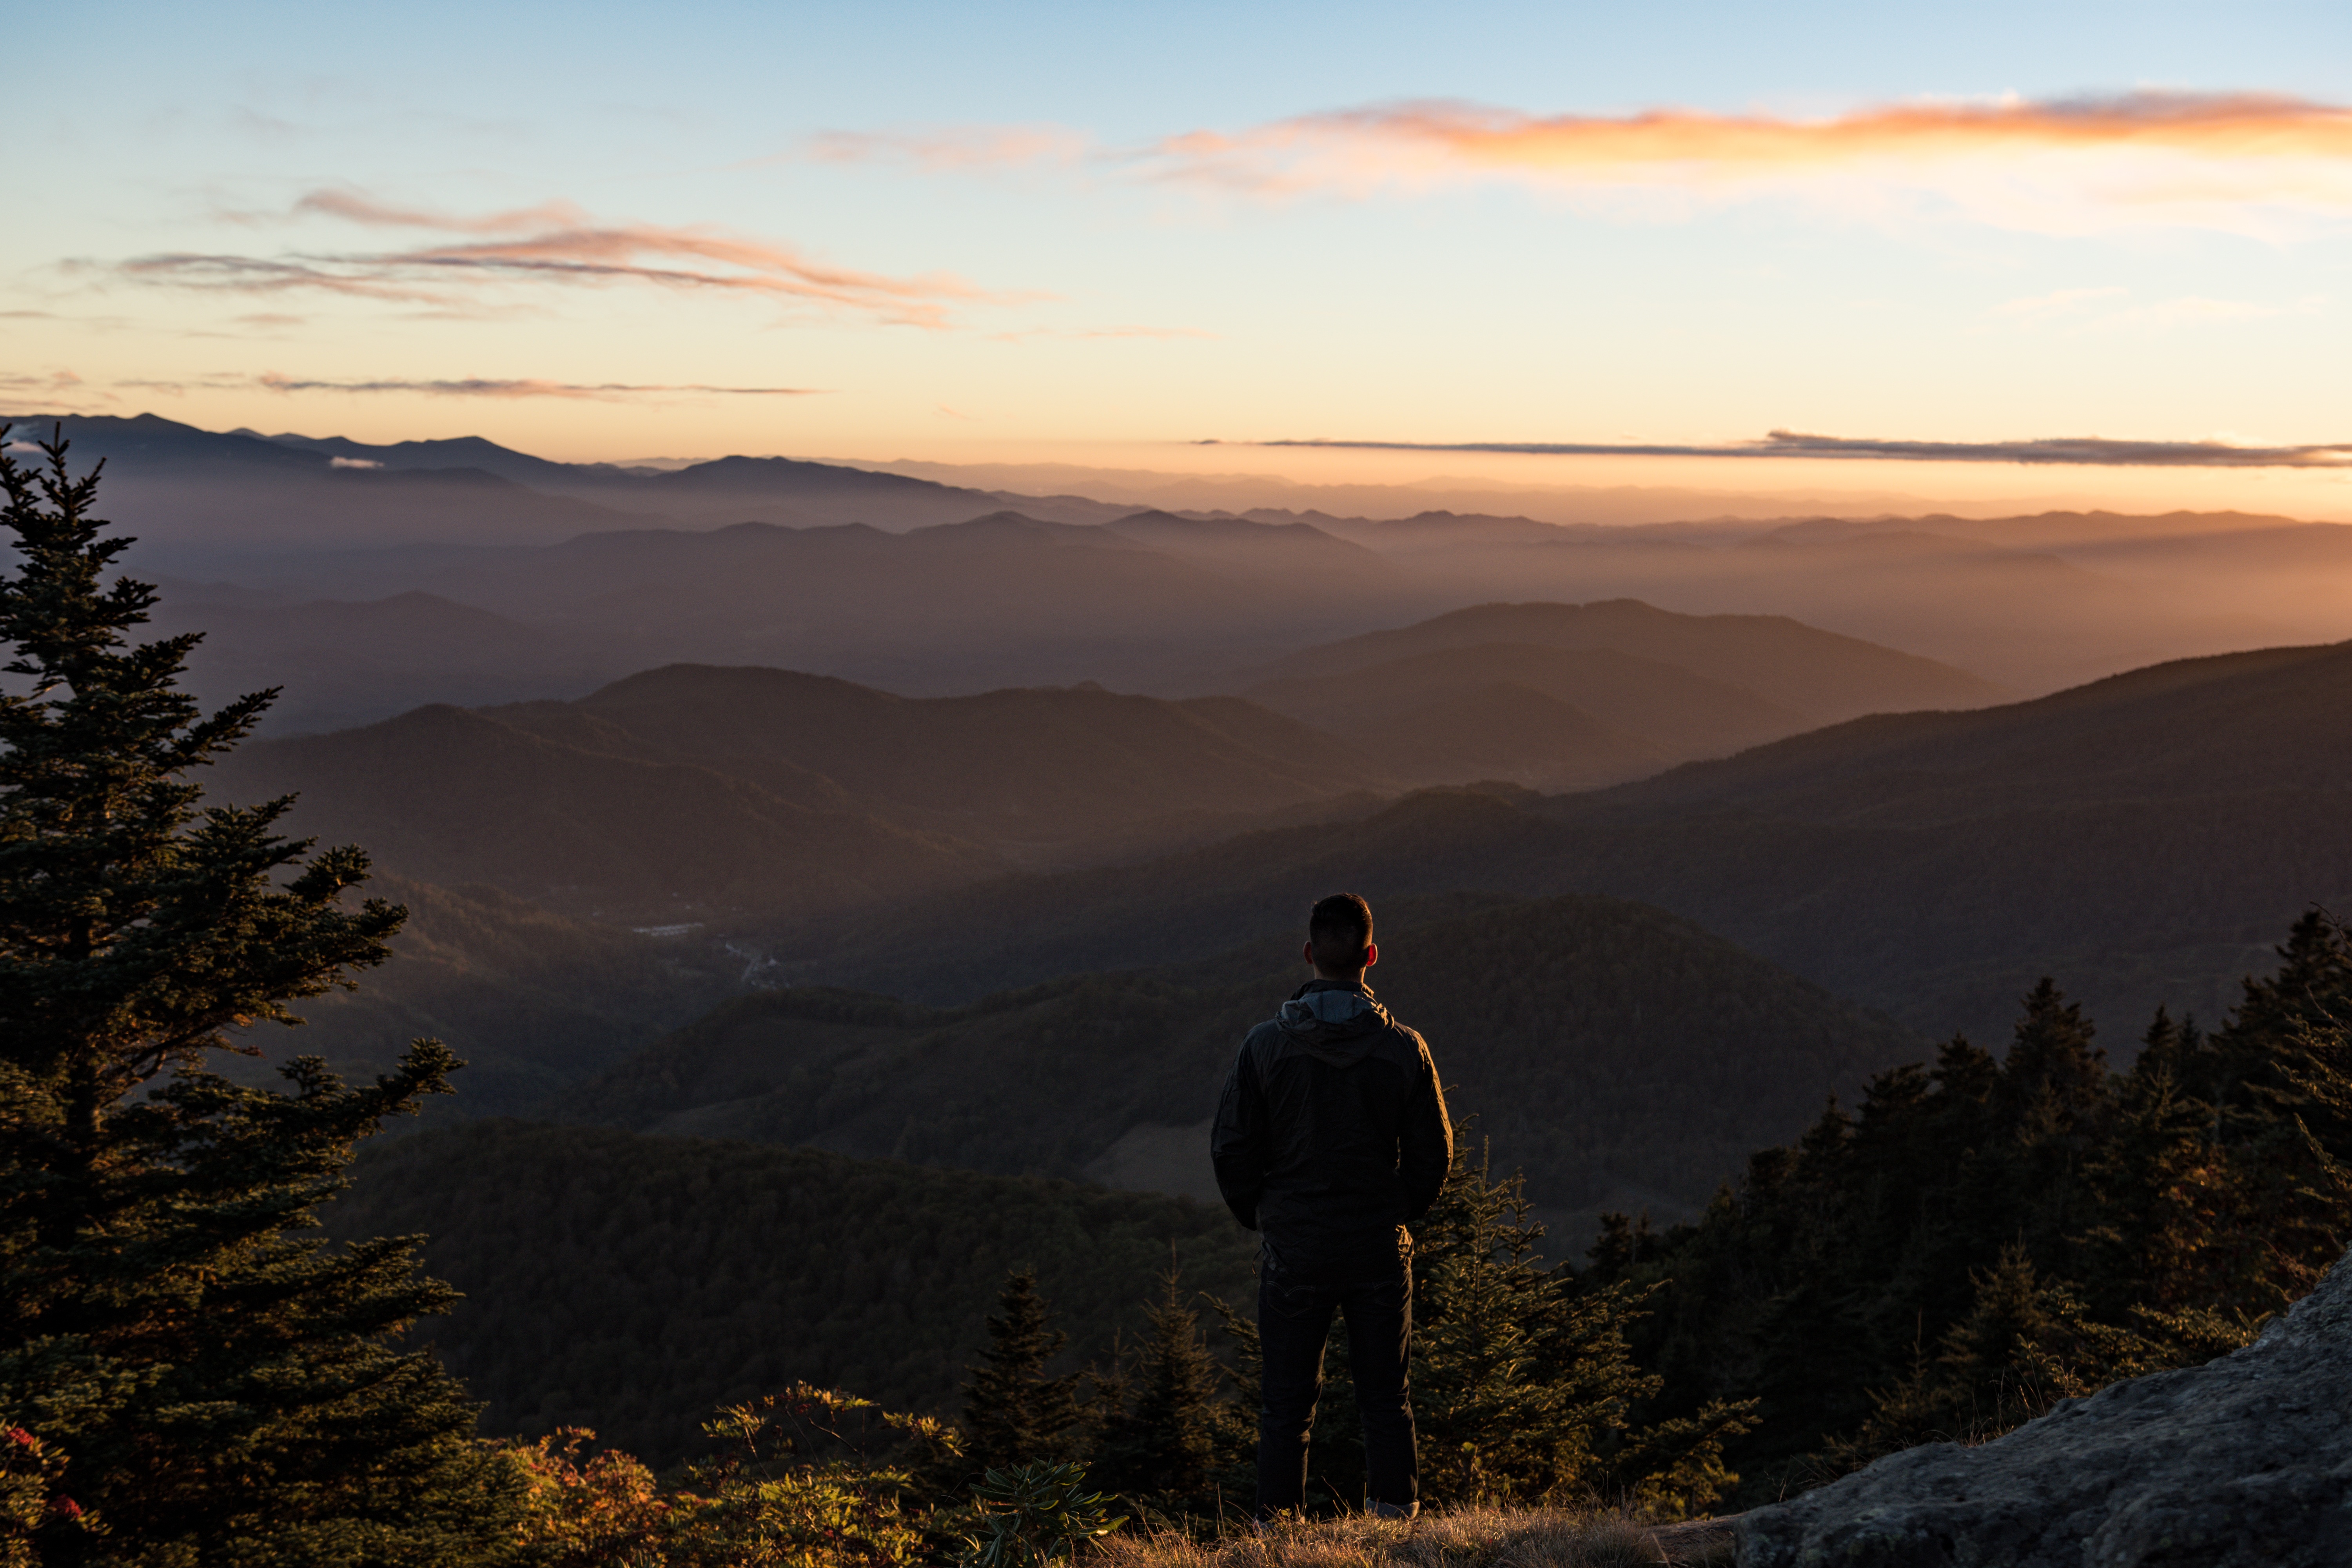
landscape, wilderness, mountain, cloud, sunrise, sunset, morning, hill, dawn, mountain range, dusk, evening, ridge, summit, plateau, atmospheric phenomenon, mountainous landforms